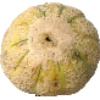
Label: cantaloupe